Political Order and Political Decay

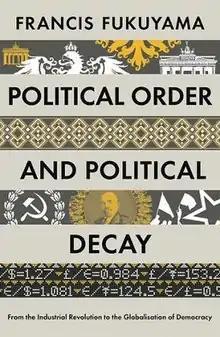
First edition

Political Order and Political Decay: From the Industrial Revolution to the Globalisation of Democracy is a 2014 book by American political scientist Francis Fukuyama. The book follows Fukuyama's 2011 book, "The Origins of Political Order", written to shed light on political institutions and their development in different regions.